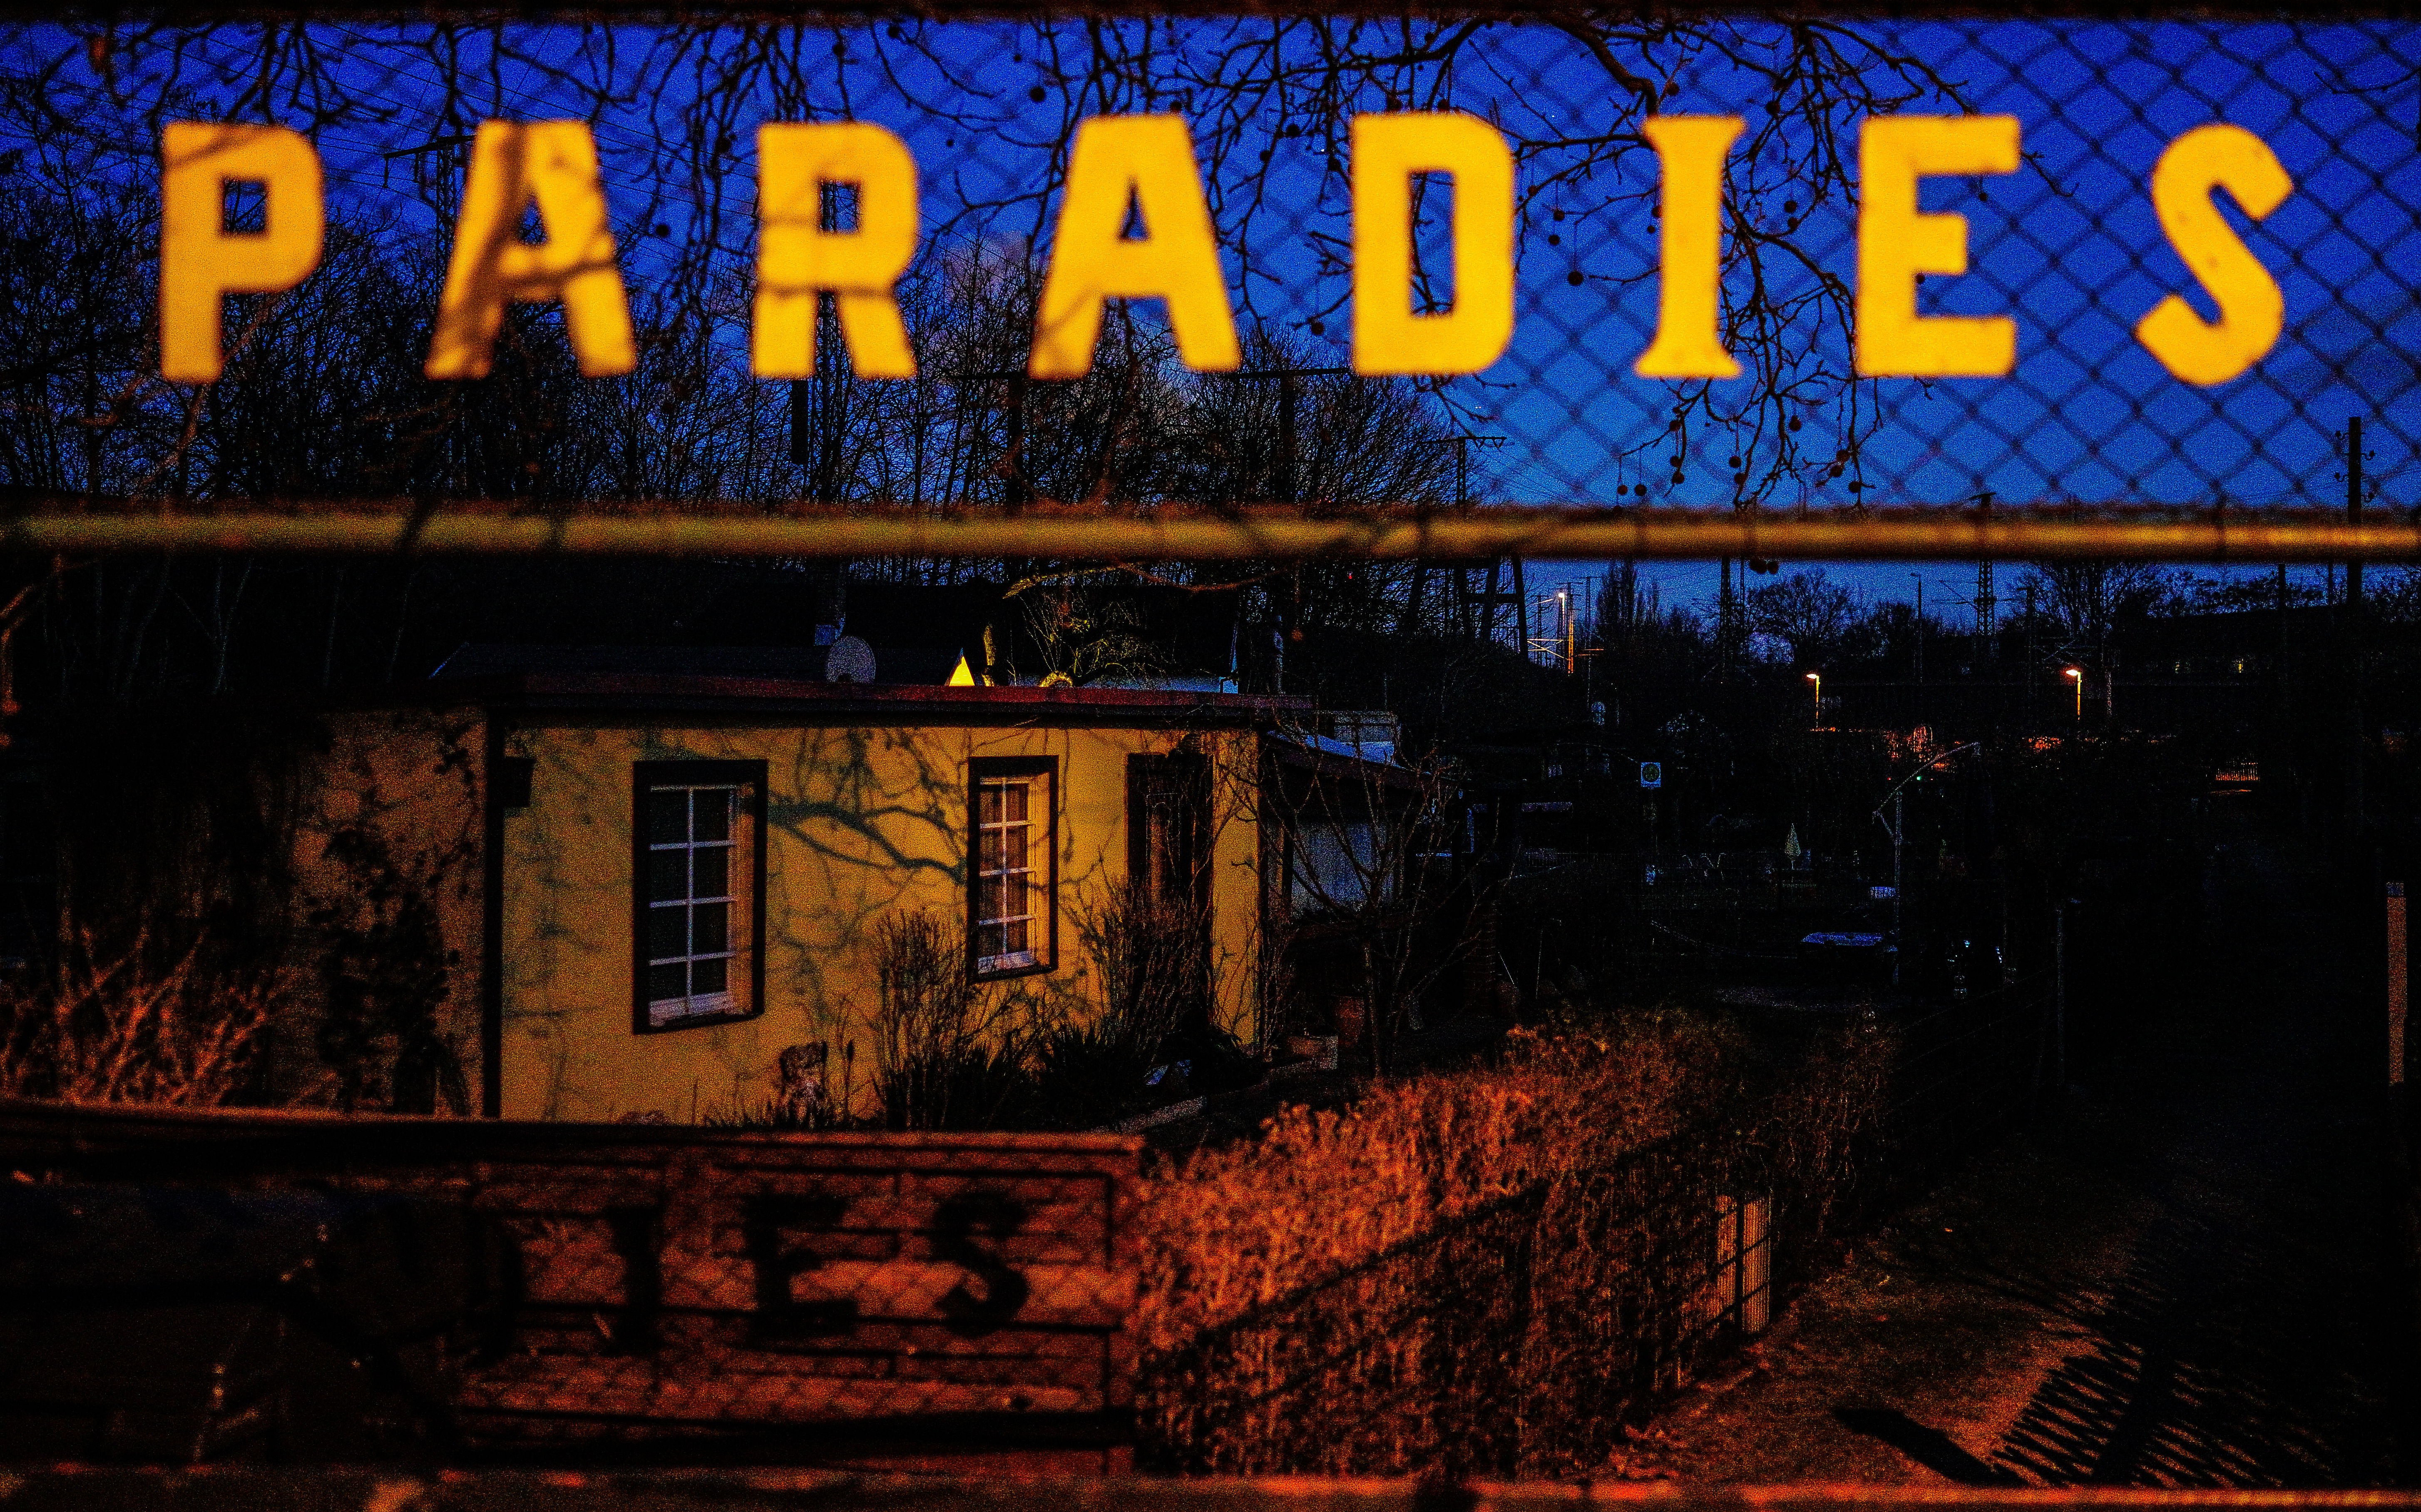
light, night, city, urban, evening, paradise, darkness, colour, cool image, stadt, germany, berlin, nacht, paradies, i, urban area